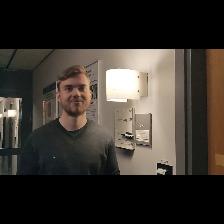
Label: Human